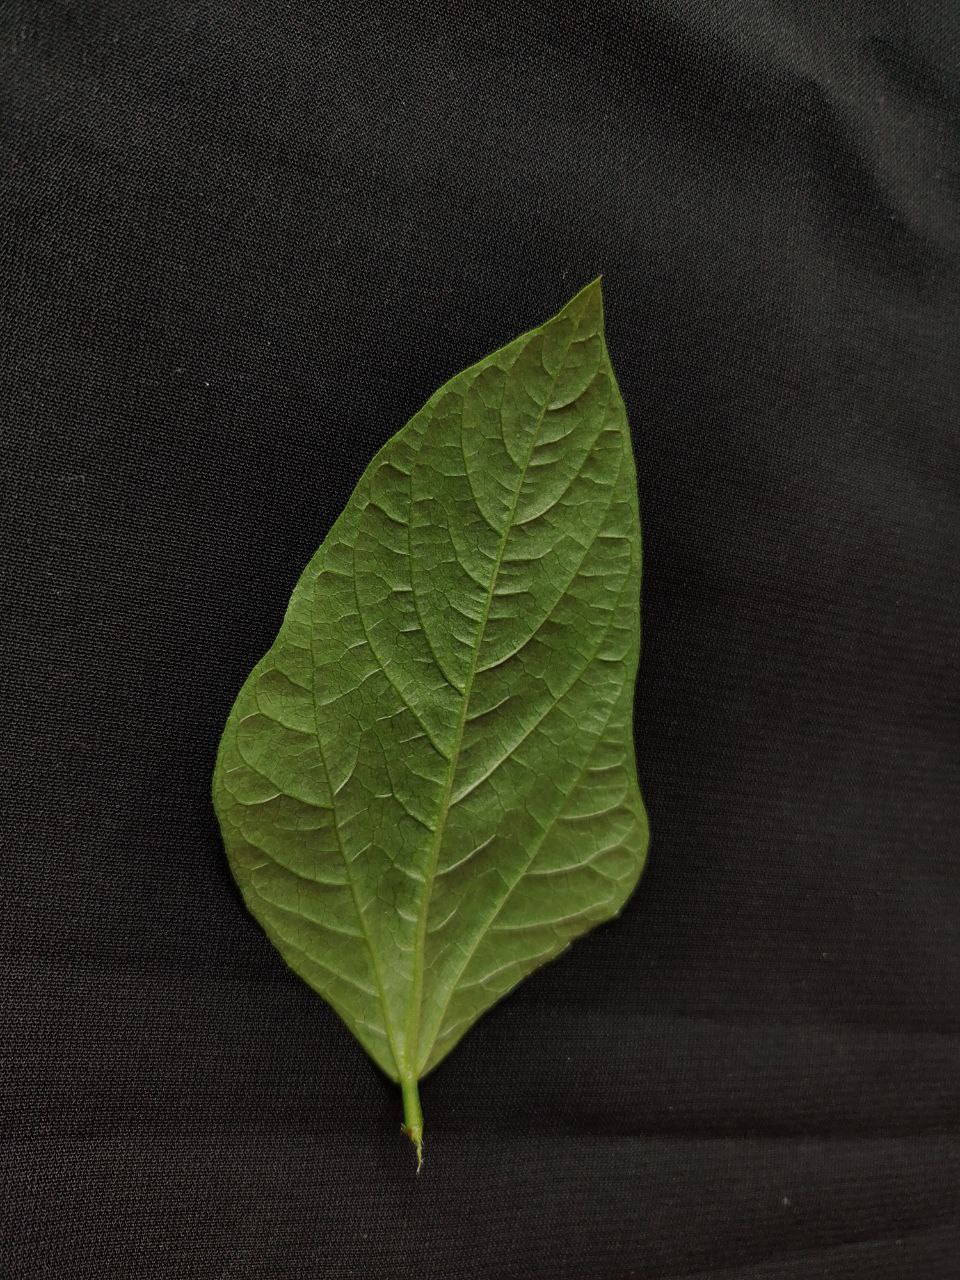
Crop: cowpea
Leaf condition: Fresh Leaf